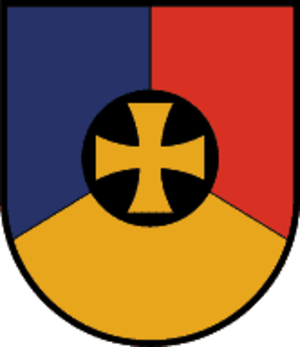
Ainet est une commune autrichienne du district de Lienz dans le Tyrol.